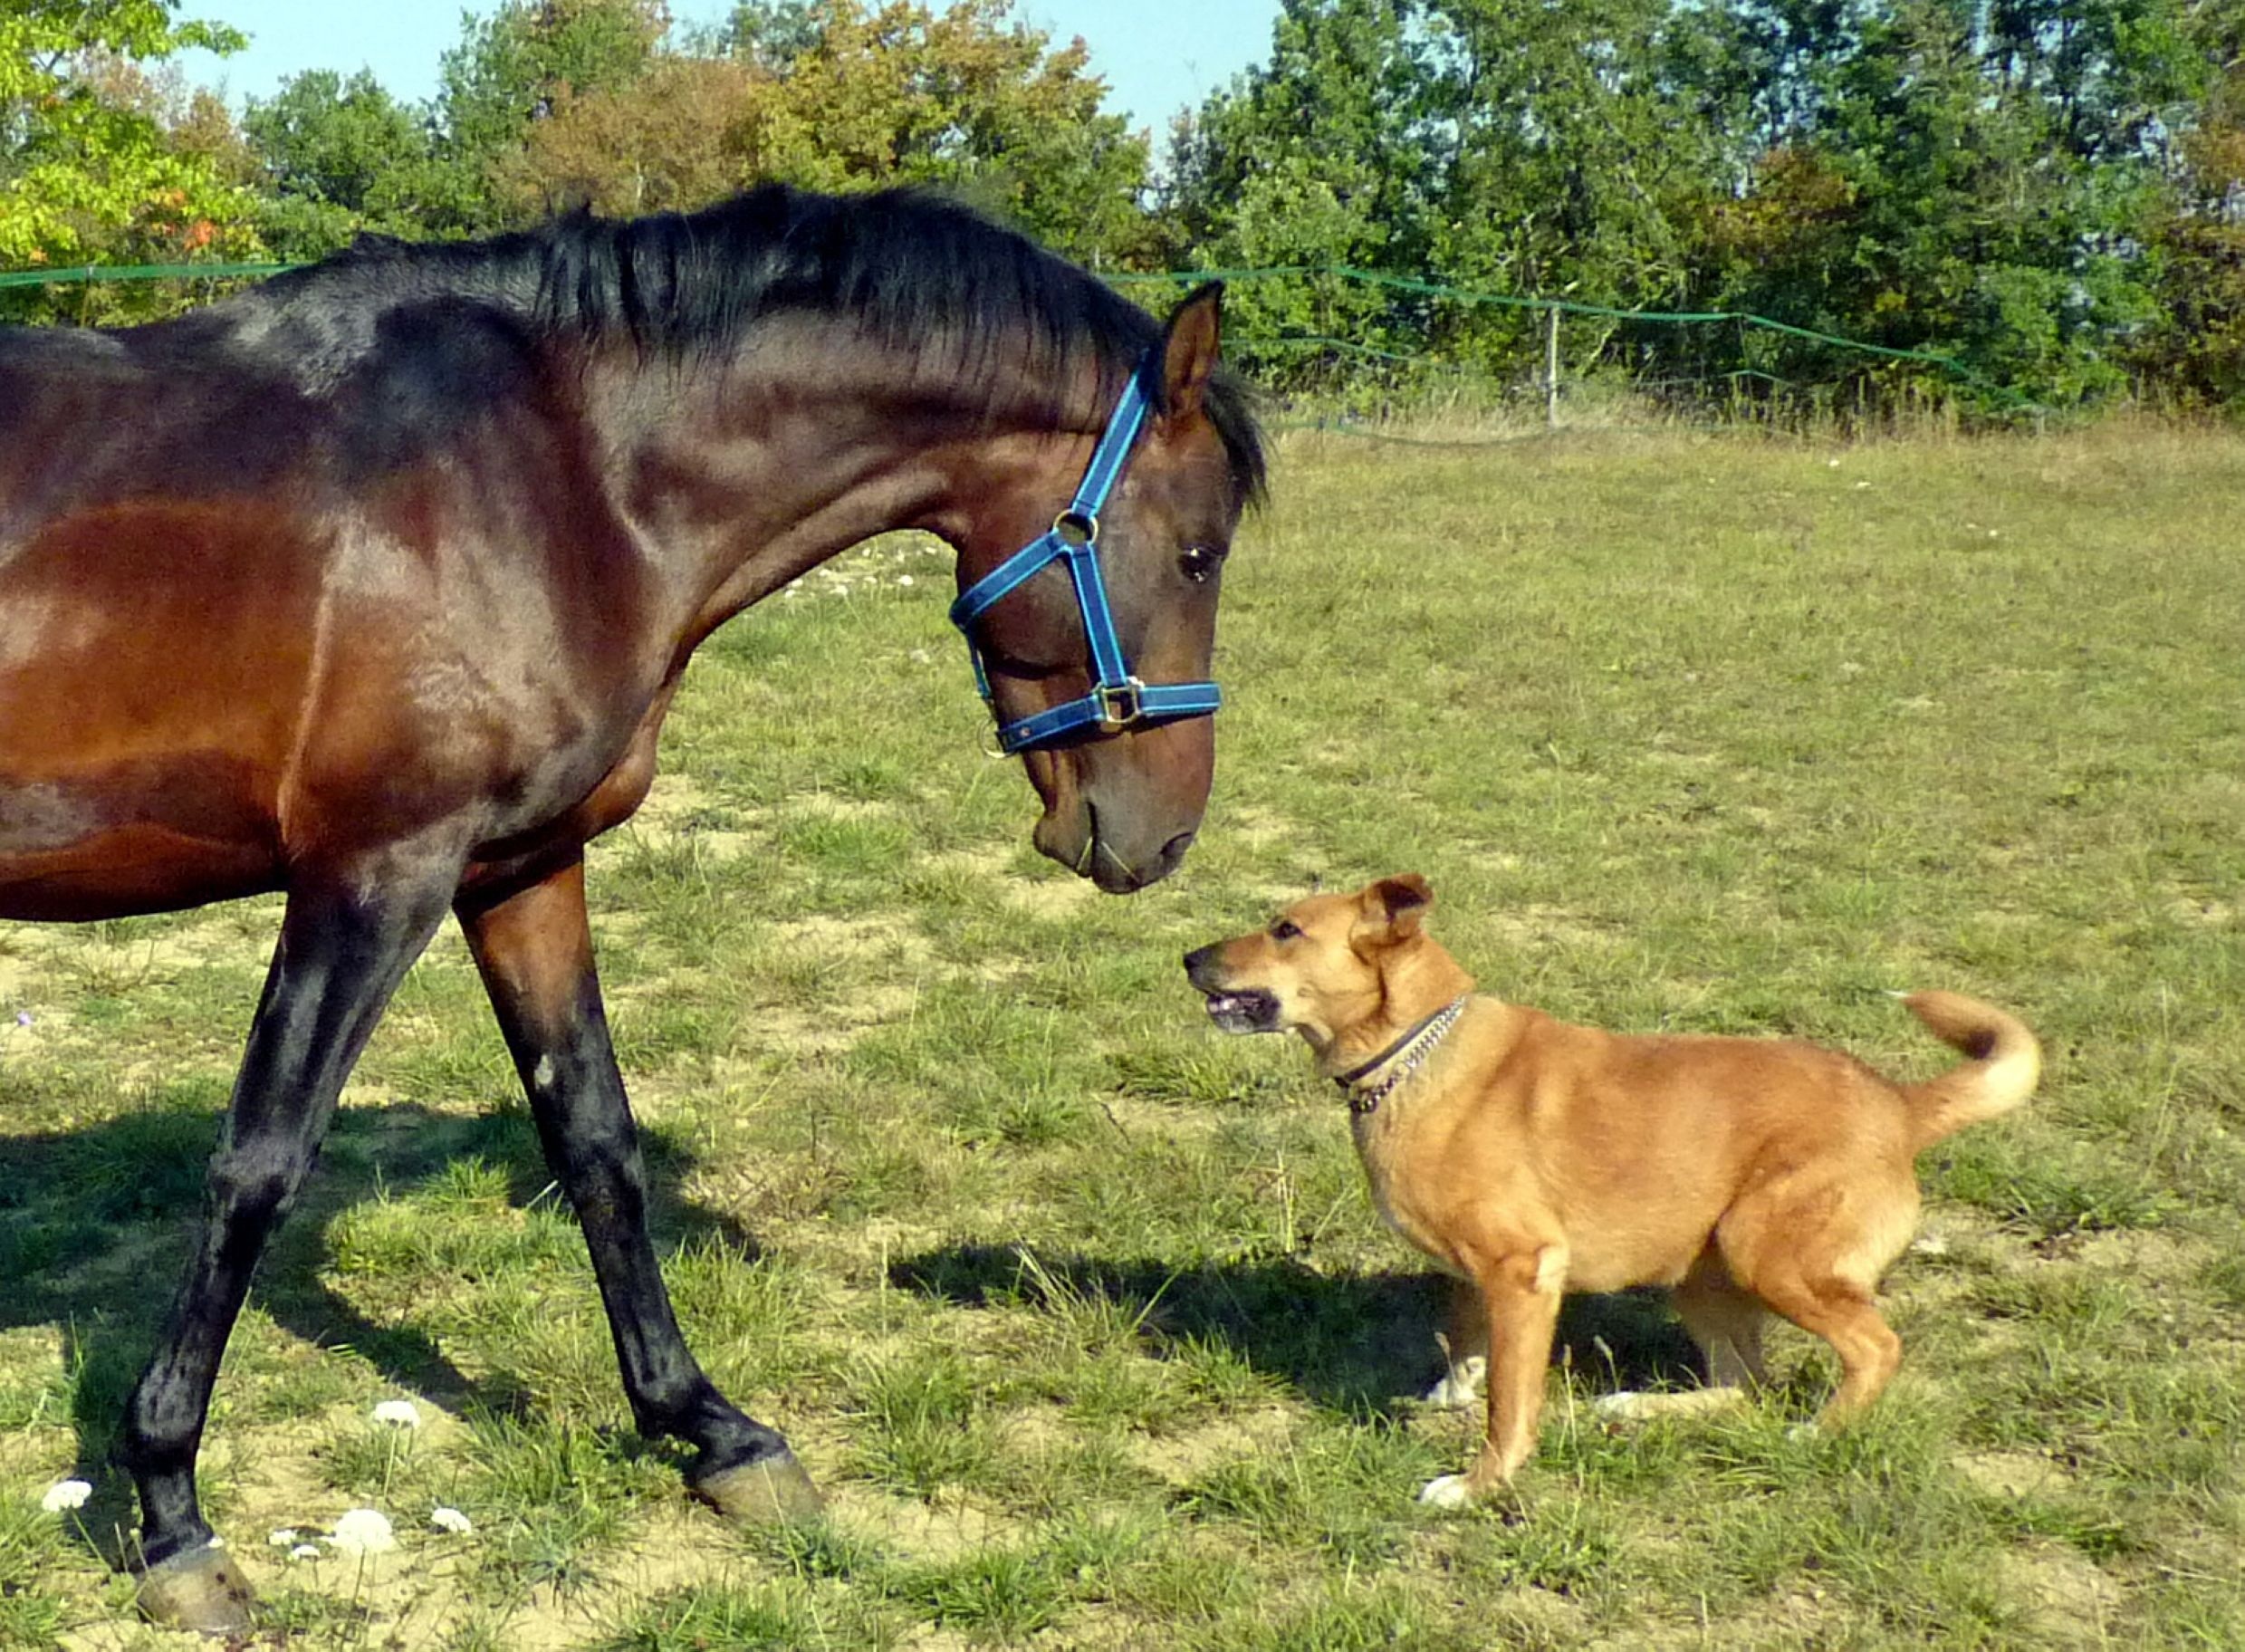
nature, grass, field, game, dog, pasture, horse, stallion, mane, equine, mare, pure arab blood, foal, breeding horses, dog breed, pack animal, horse like mammal, ecoregion, mustang horse, animal sports, dog breed group